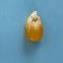
Maize quality: Good